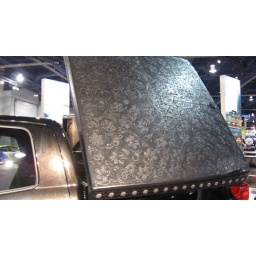
A hand-tooled black saddle leather tonneau cover hides a load of surprises in the truck bed.